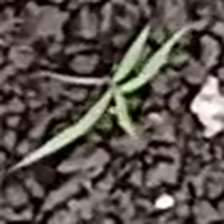
Weed species: Digitaria_SP_(Digitaria Sanguinalis )